Apollon Aleksandrovich Maykov

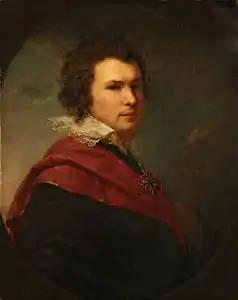
Apollon Maykov (1796), by Johann Baptist von Lampi the Younger

Apollon Aleksandrovich Maykov (Russian:Аполлон Александрович Майков, 1761 — 20 December 1838, Saint Petersburg) was a Russian poet, military officer, Active State Councillor, and a Director at the Imperial Theatres. He was from a family of notable figures, including his uncle, the poet and playwright, Vasily Maykov; his younger brother, the poet ; and his son, the painter Nikolay Maykov.